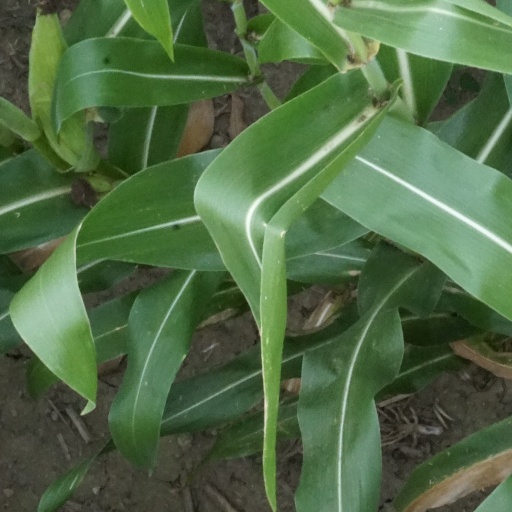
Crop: maize; corn